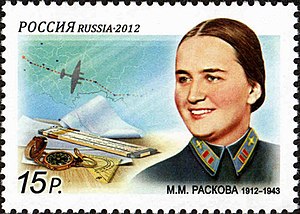
Marina Raskova / Eksterne henvisninger
Raskova på et russisk frimærke
"Marina Mikhajlovna Raskova var en berømt sovjetisk pilot, der ofte omtales som ""den russiske Amelia Earhart"". Hun blev en af de over 800.000 kvinder i russisk militærtjeneste under 2. verdenskrig, idet hun organiserede tre regimenter af bombefly, udelukkende med kvinder.